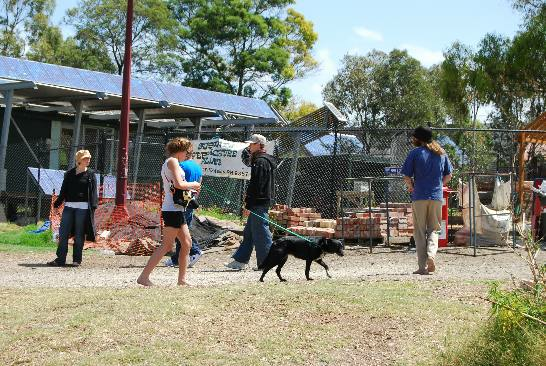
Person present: Yes